North Devon Railway

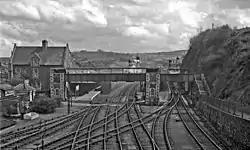
Barnstaple Junction in 1960

With the rise of seaside holidays, and with the wishing to encourage the development of resorts that catered to that, and which brought the fruits of seaside industries as well, an extension to Ilfracombe became obvious. The "Barnstaple and Ilfracombe Railway" was incorporated on 4 July 1870, supported by the , it opened its line on 20 July 1874, and as worked by the . It crossed the River Taw by a curved bridge there and provided a new Barnstaple Town station – the original station was on the south side of Barnstaple Bridge, and was referred to as the Old Station, but became formally known as "Barnstaple Junction". As first offered to the Board of Trade Inspector, Lt Col Hutchinson, the old station necessitated changing passengers to cross the line on the level; a footbridge was required and duly provided.